Polish–Russian War (1609–1618)

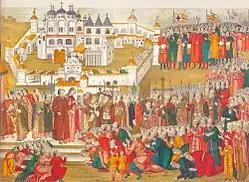
Mikhail Romanov finding out about his election to the Russian throne in the Ipatiev Monastery. Source: 17th century illustrated manuscript.

Russian reinforcements under Prince Pozharsky eventually starved the Commonwealth garrison (there were reports of cannibalism) and forced its surrender on 1 November (though some sources give 6 November or 7 November) after the 19-month siege. A historian (Parker) writes vividly of the Polish soldiers: "First they ate grass and offal, then they ate each other, and the survivors finally surrendered. The Moscow Kremlin fell on 6 November 1612." On 7 November, the Polish soldiers withdrew from Moscow. Although the Commonwealth negotiated a safe passage, the Russian forces massacred half of the former Kremlin garrison forces as they left the fortress. Thus, the Russian army recaptured Moscow.